List of New Hampshire historical markers (176–200)

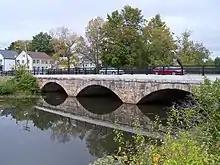
Rochester arched bridge over the Cocheco River

"Constructed in 1829 by the towns of Bath and Haverhill at a cost of about $2,400, this is one of the oldest covered bridges in the United States. Built with 3-by-10-inch planks that were probably sawn at an adjacent mill, the span is the earliest surviving example of the lattice bridge truss that was patented in 1820 by Connecticut architect Ithiel Town (1784-1844). The bridge was strengthened with laminated wooden arches in 1921-22, and the upstream sidewalk was added at about the same time. The 256-foot-long bridge carried traffic for 170 years before being bypassed in 1999."